The Muppets Take Manhattan

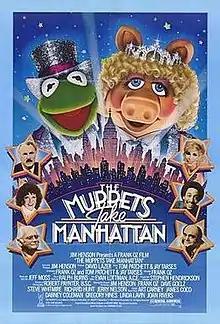
Theatrical release poster

The Muppets Take Manhattan is a 1984 American musical comedy-drama film directed by Frank Oz and the third theatrical film featuring the Muppets. The film stars Muppet performers Jim Henson, Oz, Dave Goelz, Steve Whitmire, Richard Hunt, Jerry Nelson, as well as special appearances by Art Carney, James Coco, Dabney Coleman, Gregory Hines, Linda Lavin, Liza Minnelli, Joan Rivers, and Brooke Shields. Filmed in New York City during the prior summer, it was released theatrically in the United States on July 13, 1984, by Tri-Star Pictures. A fantasy sequence in the film introduced the Muppet Babies characters.